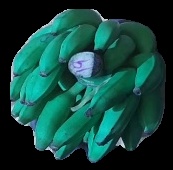
Variety: elakki-bale
Grade: grade3